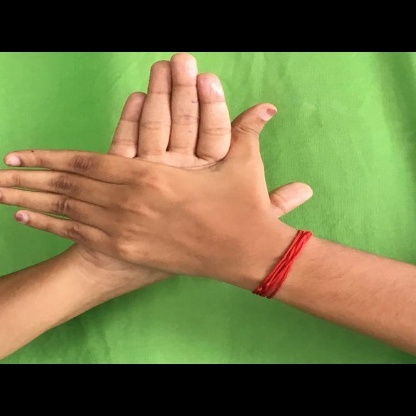
Mudra: Chakra